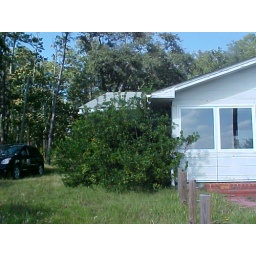
Left side of house by kitchen